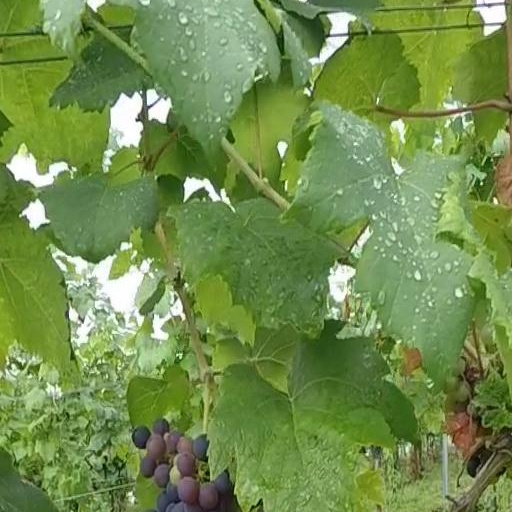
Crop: grape